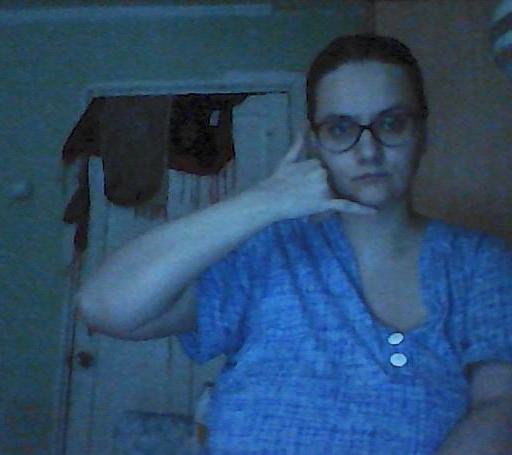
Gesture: call